Gongylus gongylodes

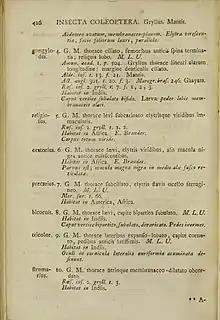
Copy of the original description of several species of mantis including "Gongylus gongylodes", described by Carl Linnaeus as "Gryllus (Mantis) gongylodes" in 1758.

Gongylus gongylodes, also known as the wandering violin mantis, ornate mantis, or Indian rose mantis, is a species of praying mantis in the family Empusidae. Characterized by extremely slender limbs with large appendages, it is not a particularly aggressive species and often kept as a pet. The mantis is especially known for swaying its body back and forth to imitate a stick flowing in the wind.